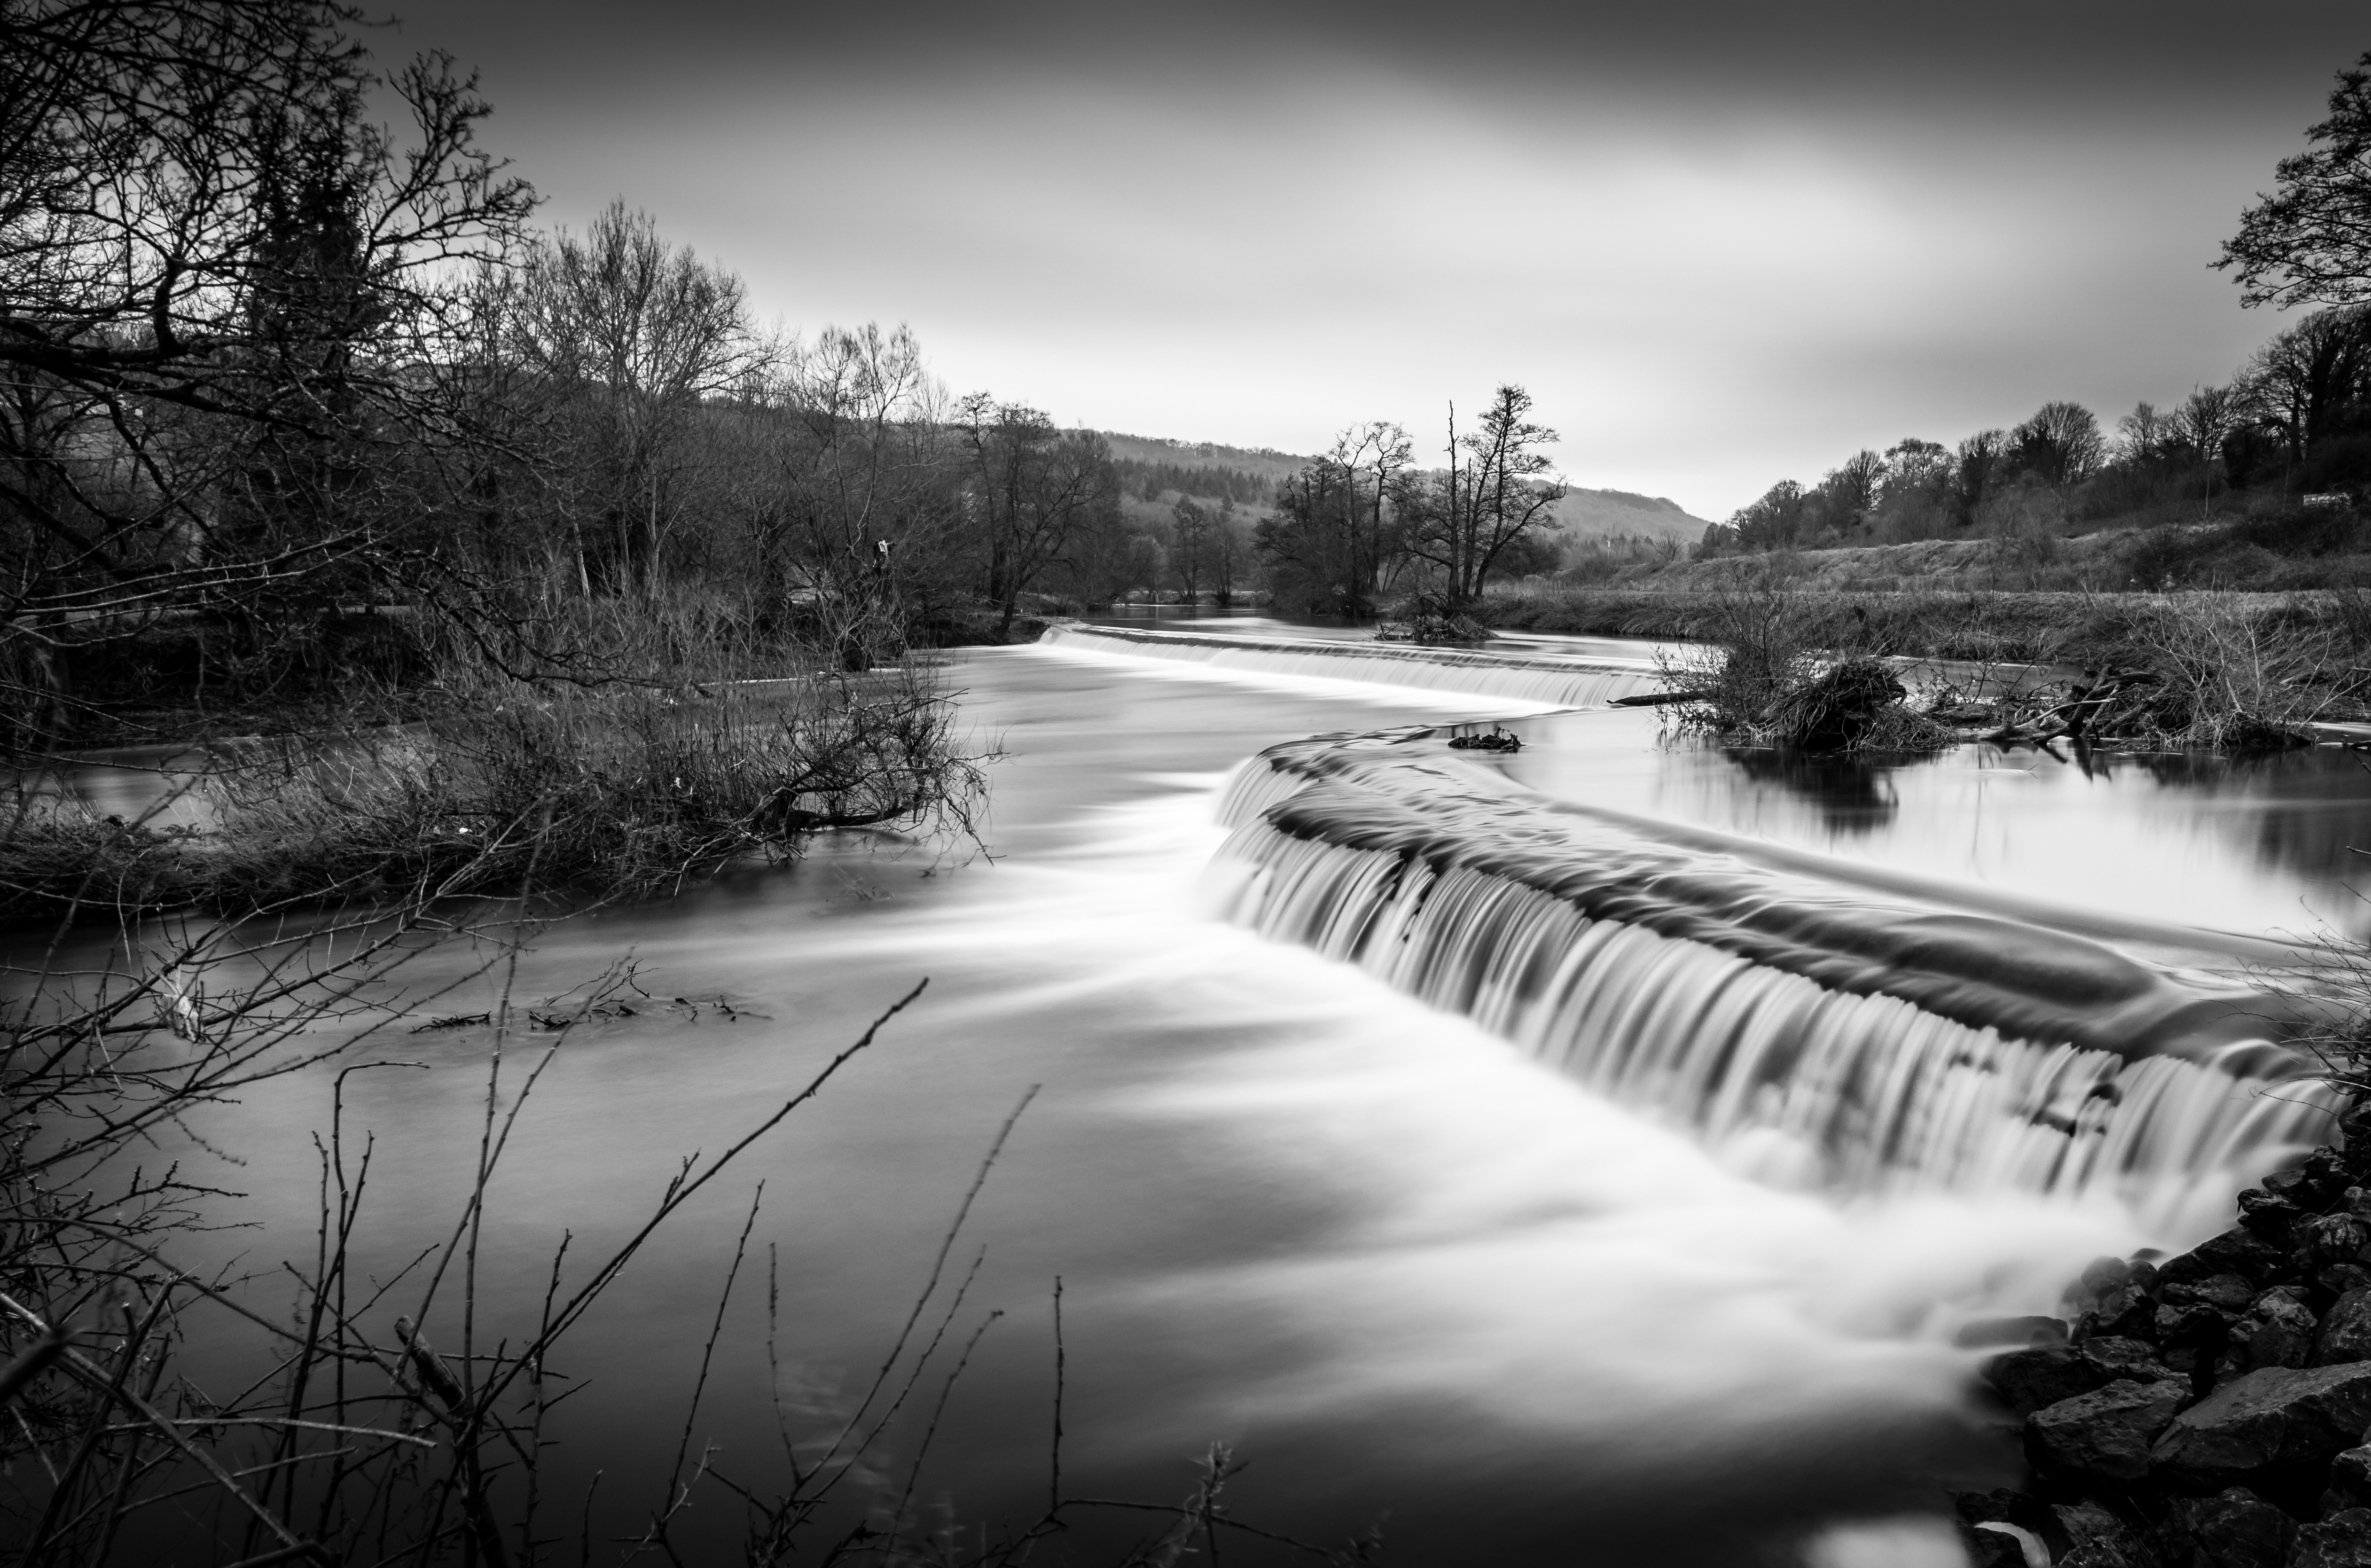
landscape, tree, water, nature, forest, waterfall, snow, winter, black and white, white, morning, river, stream, reflection, weather, black, monochrome, season, mono, clouds, 12mm, samyang, 10, stop, bath, nd1000, monochrome photography, atmospheric phenomenon, woody plant